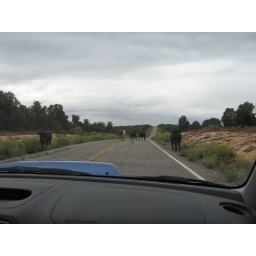
Out in the middle of nowhere, cows owned the road (UT-261, near Natural Bridges National Monument) (cows 011)